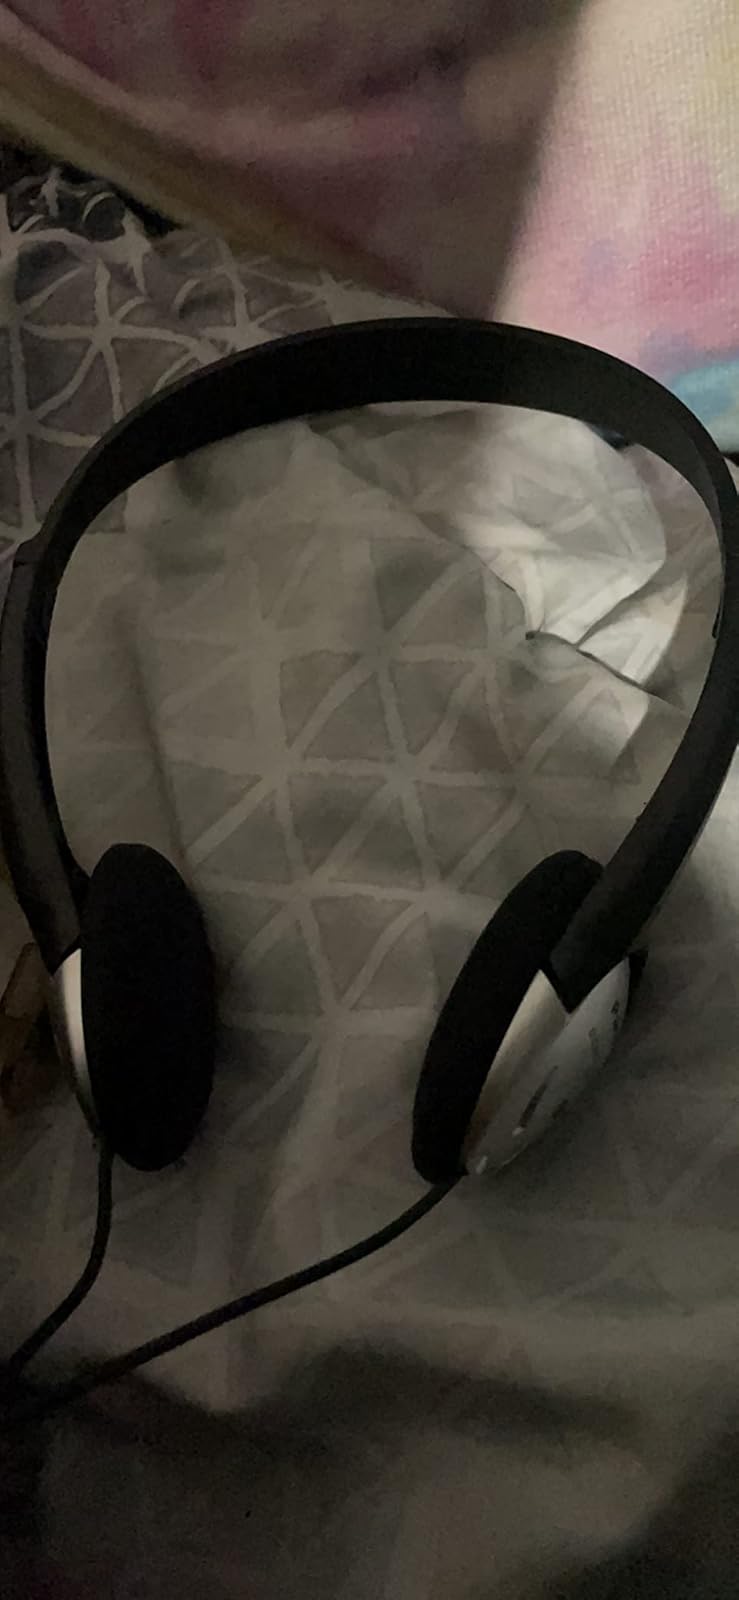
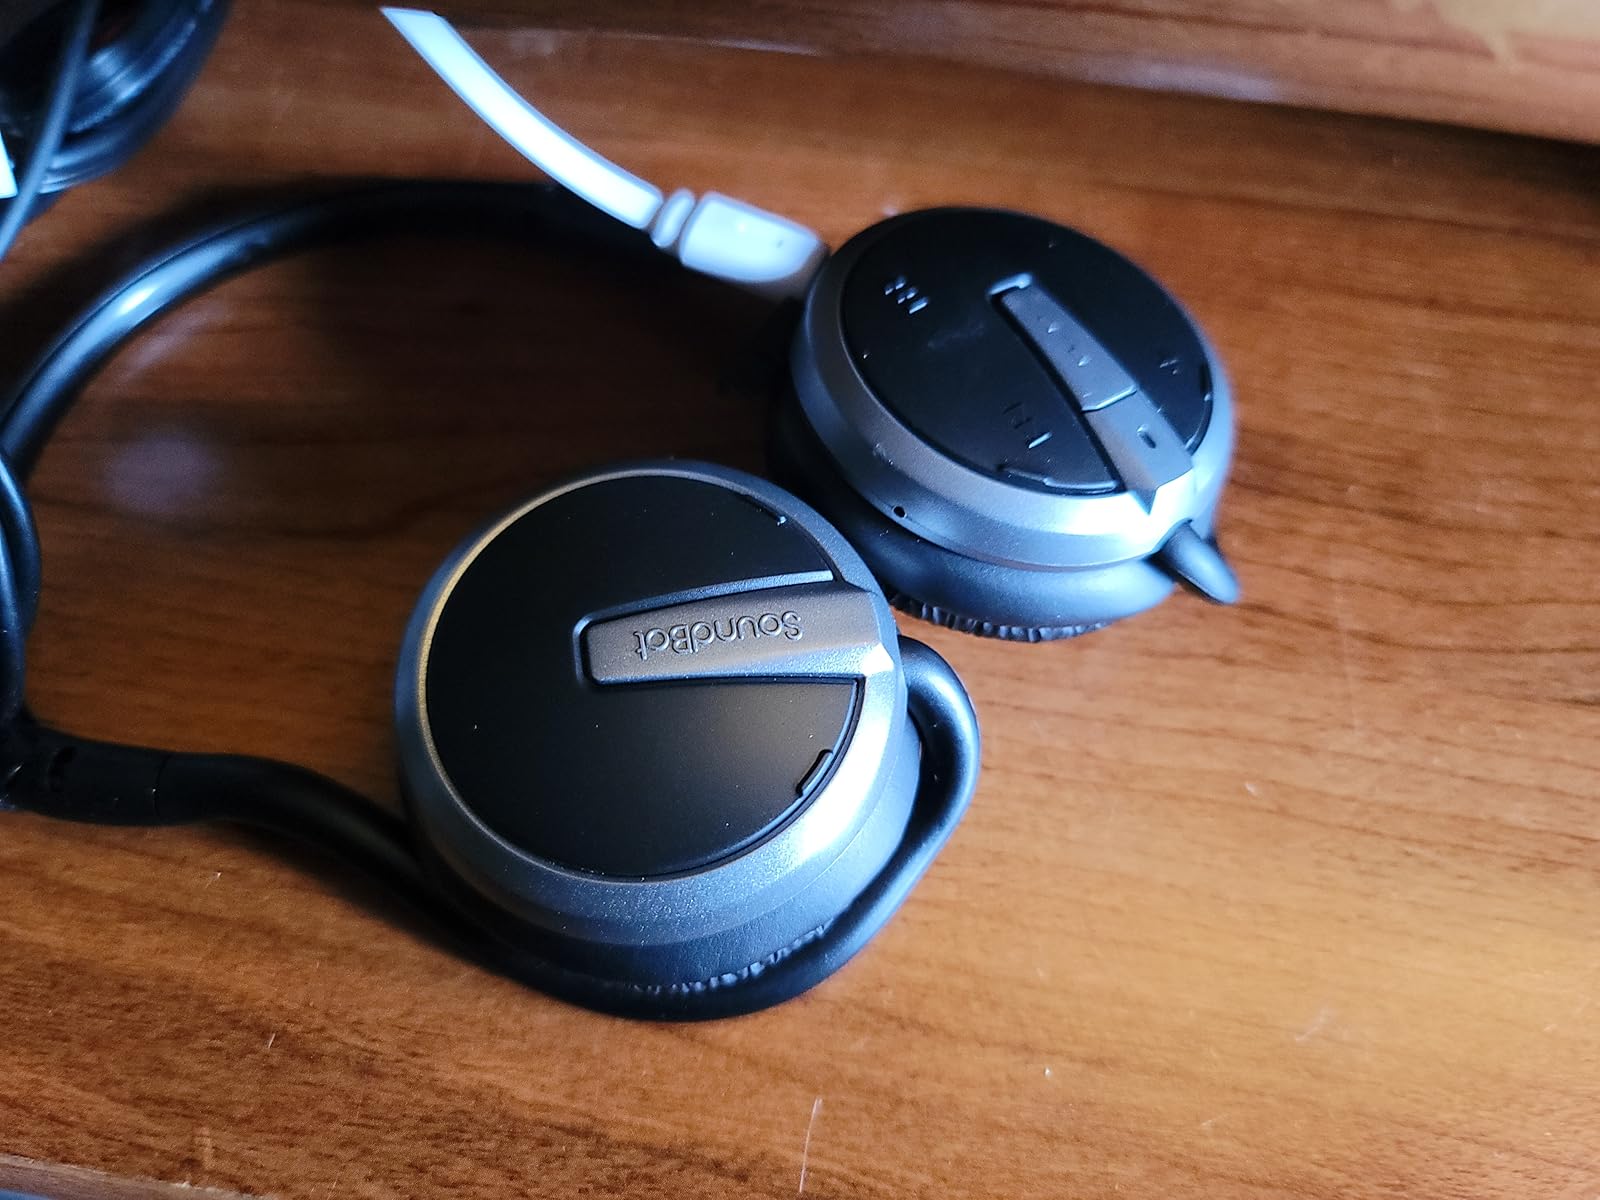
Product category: headphones
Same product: no